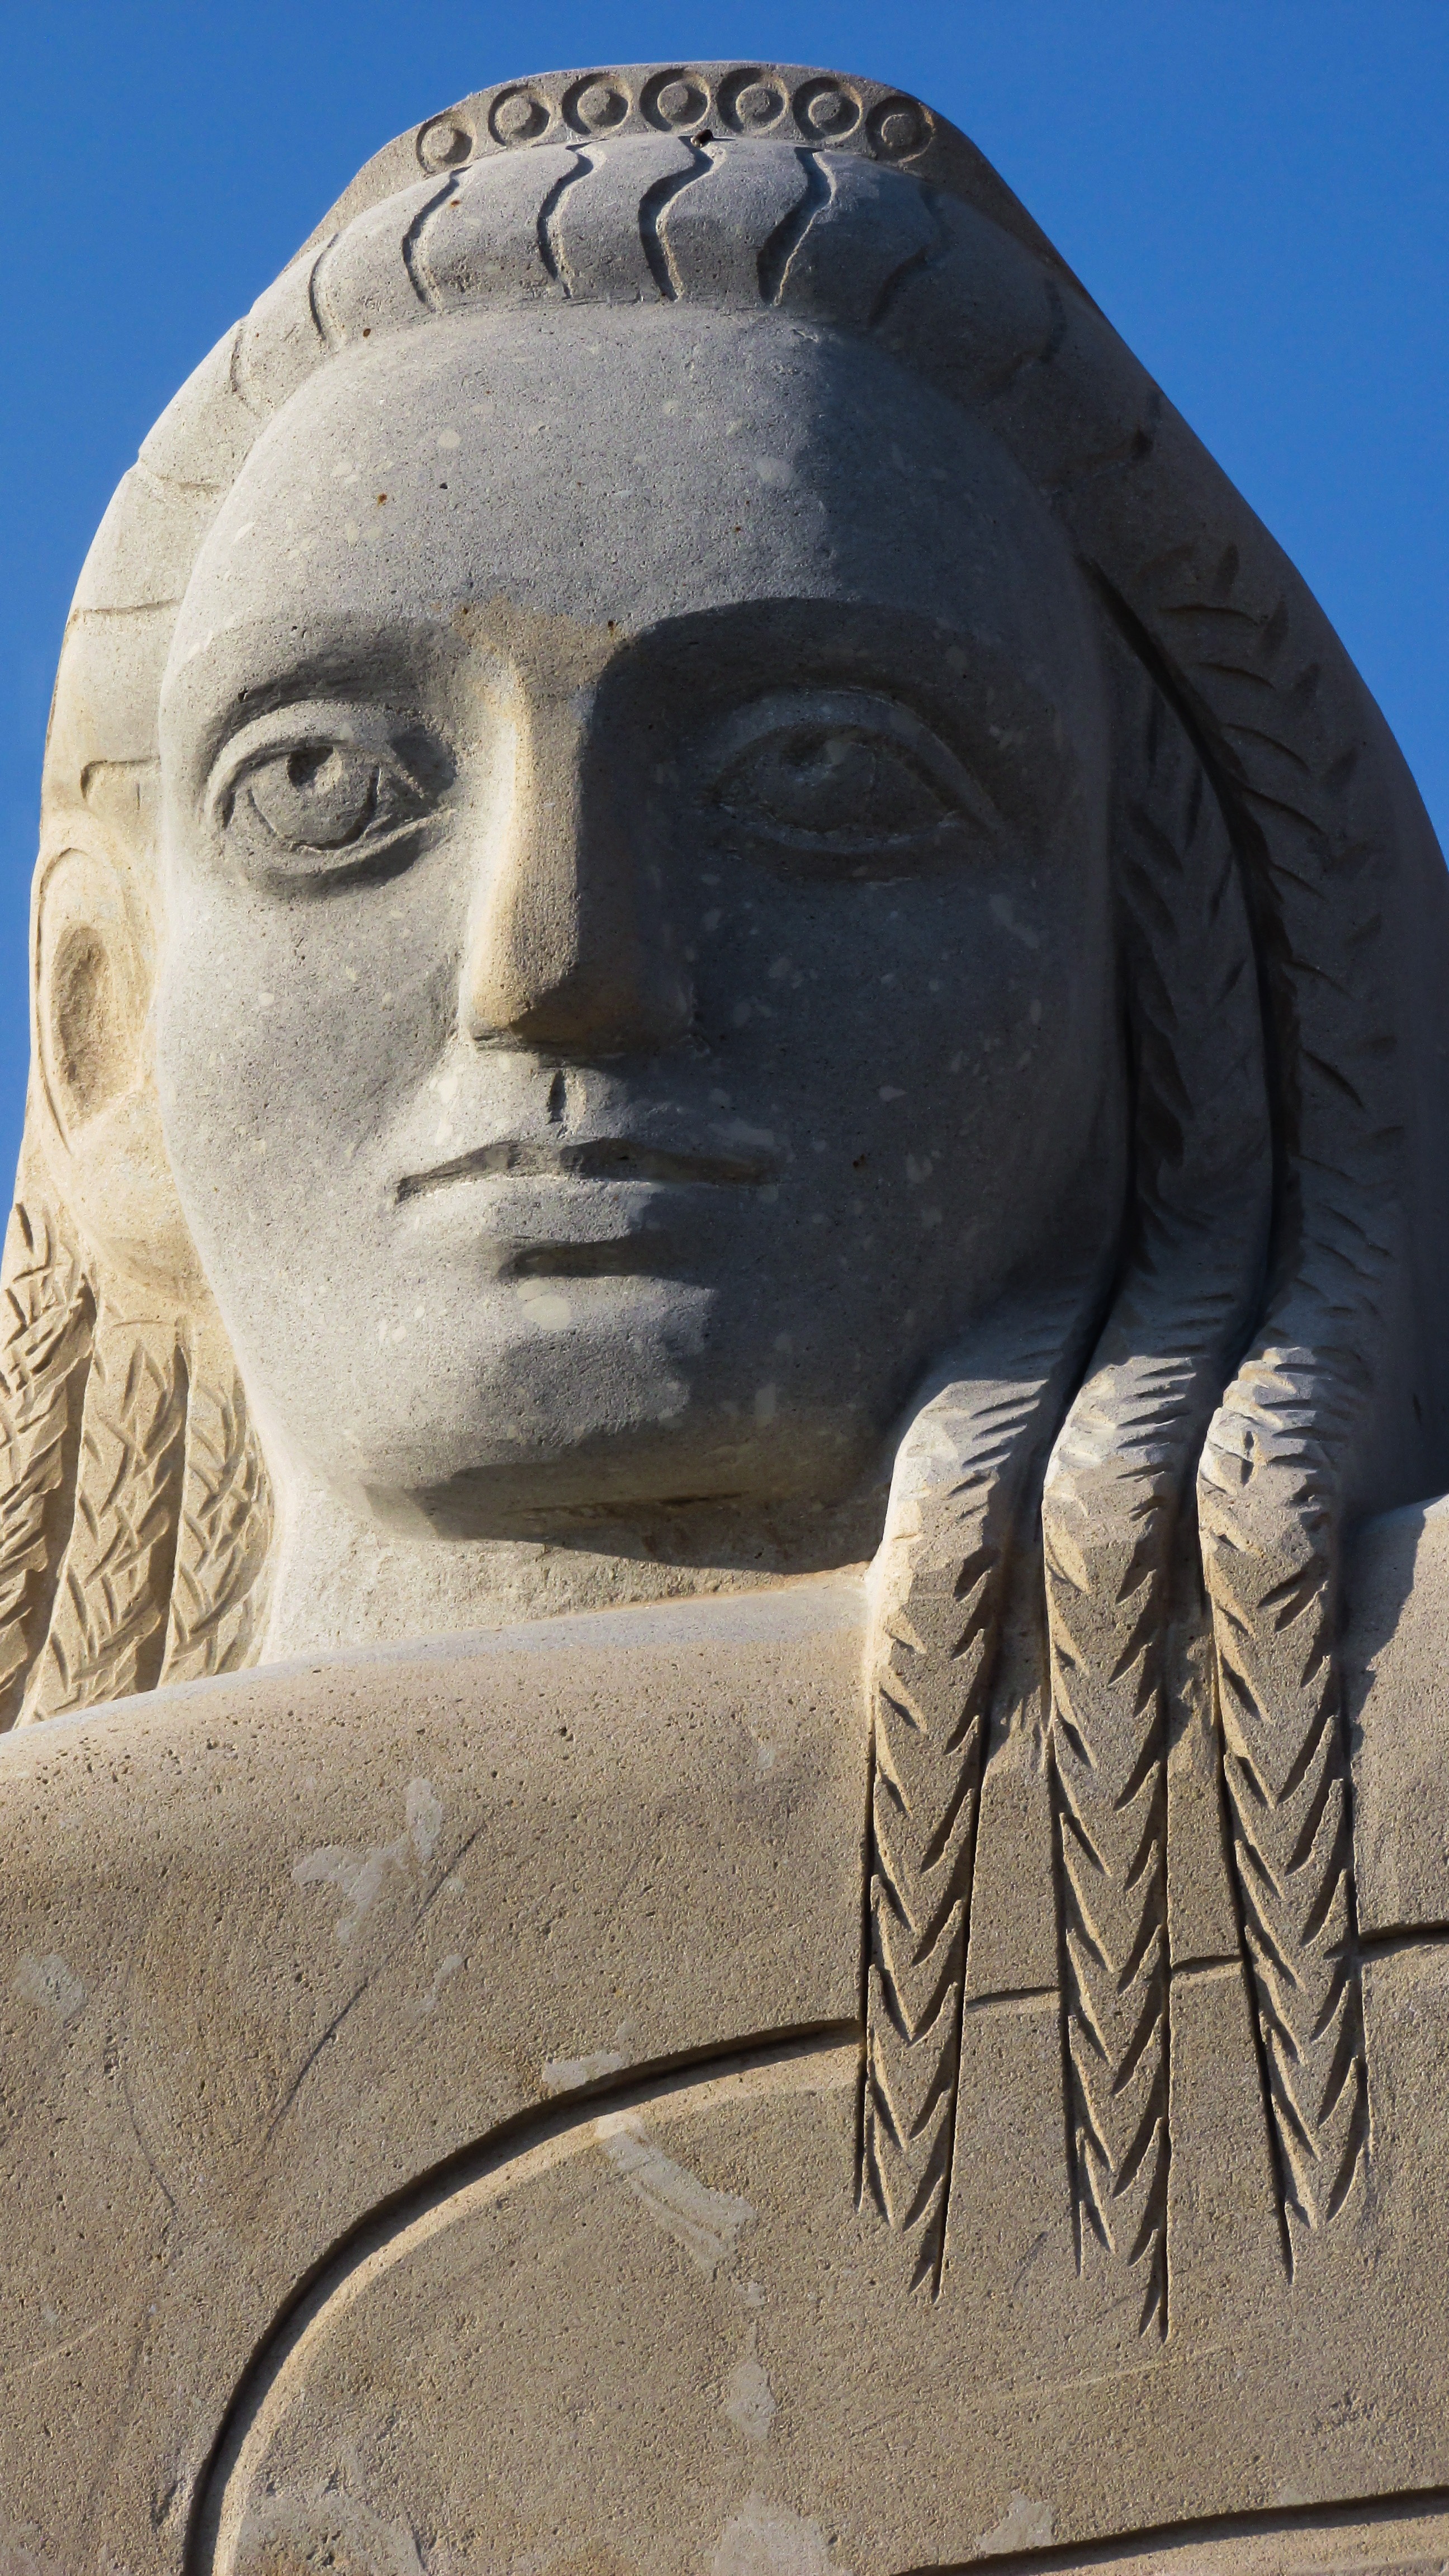
outdoor, sand, monument, statue, sculpture, art, drawing, temple, head, carving, relief, sphinx, cyprus, ayia napa, stone carving, sculpture park, gautama buddha, ancient history